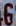
Number: 6